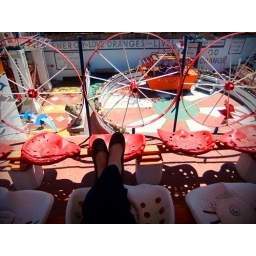
Best seat in the house